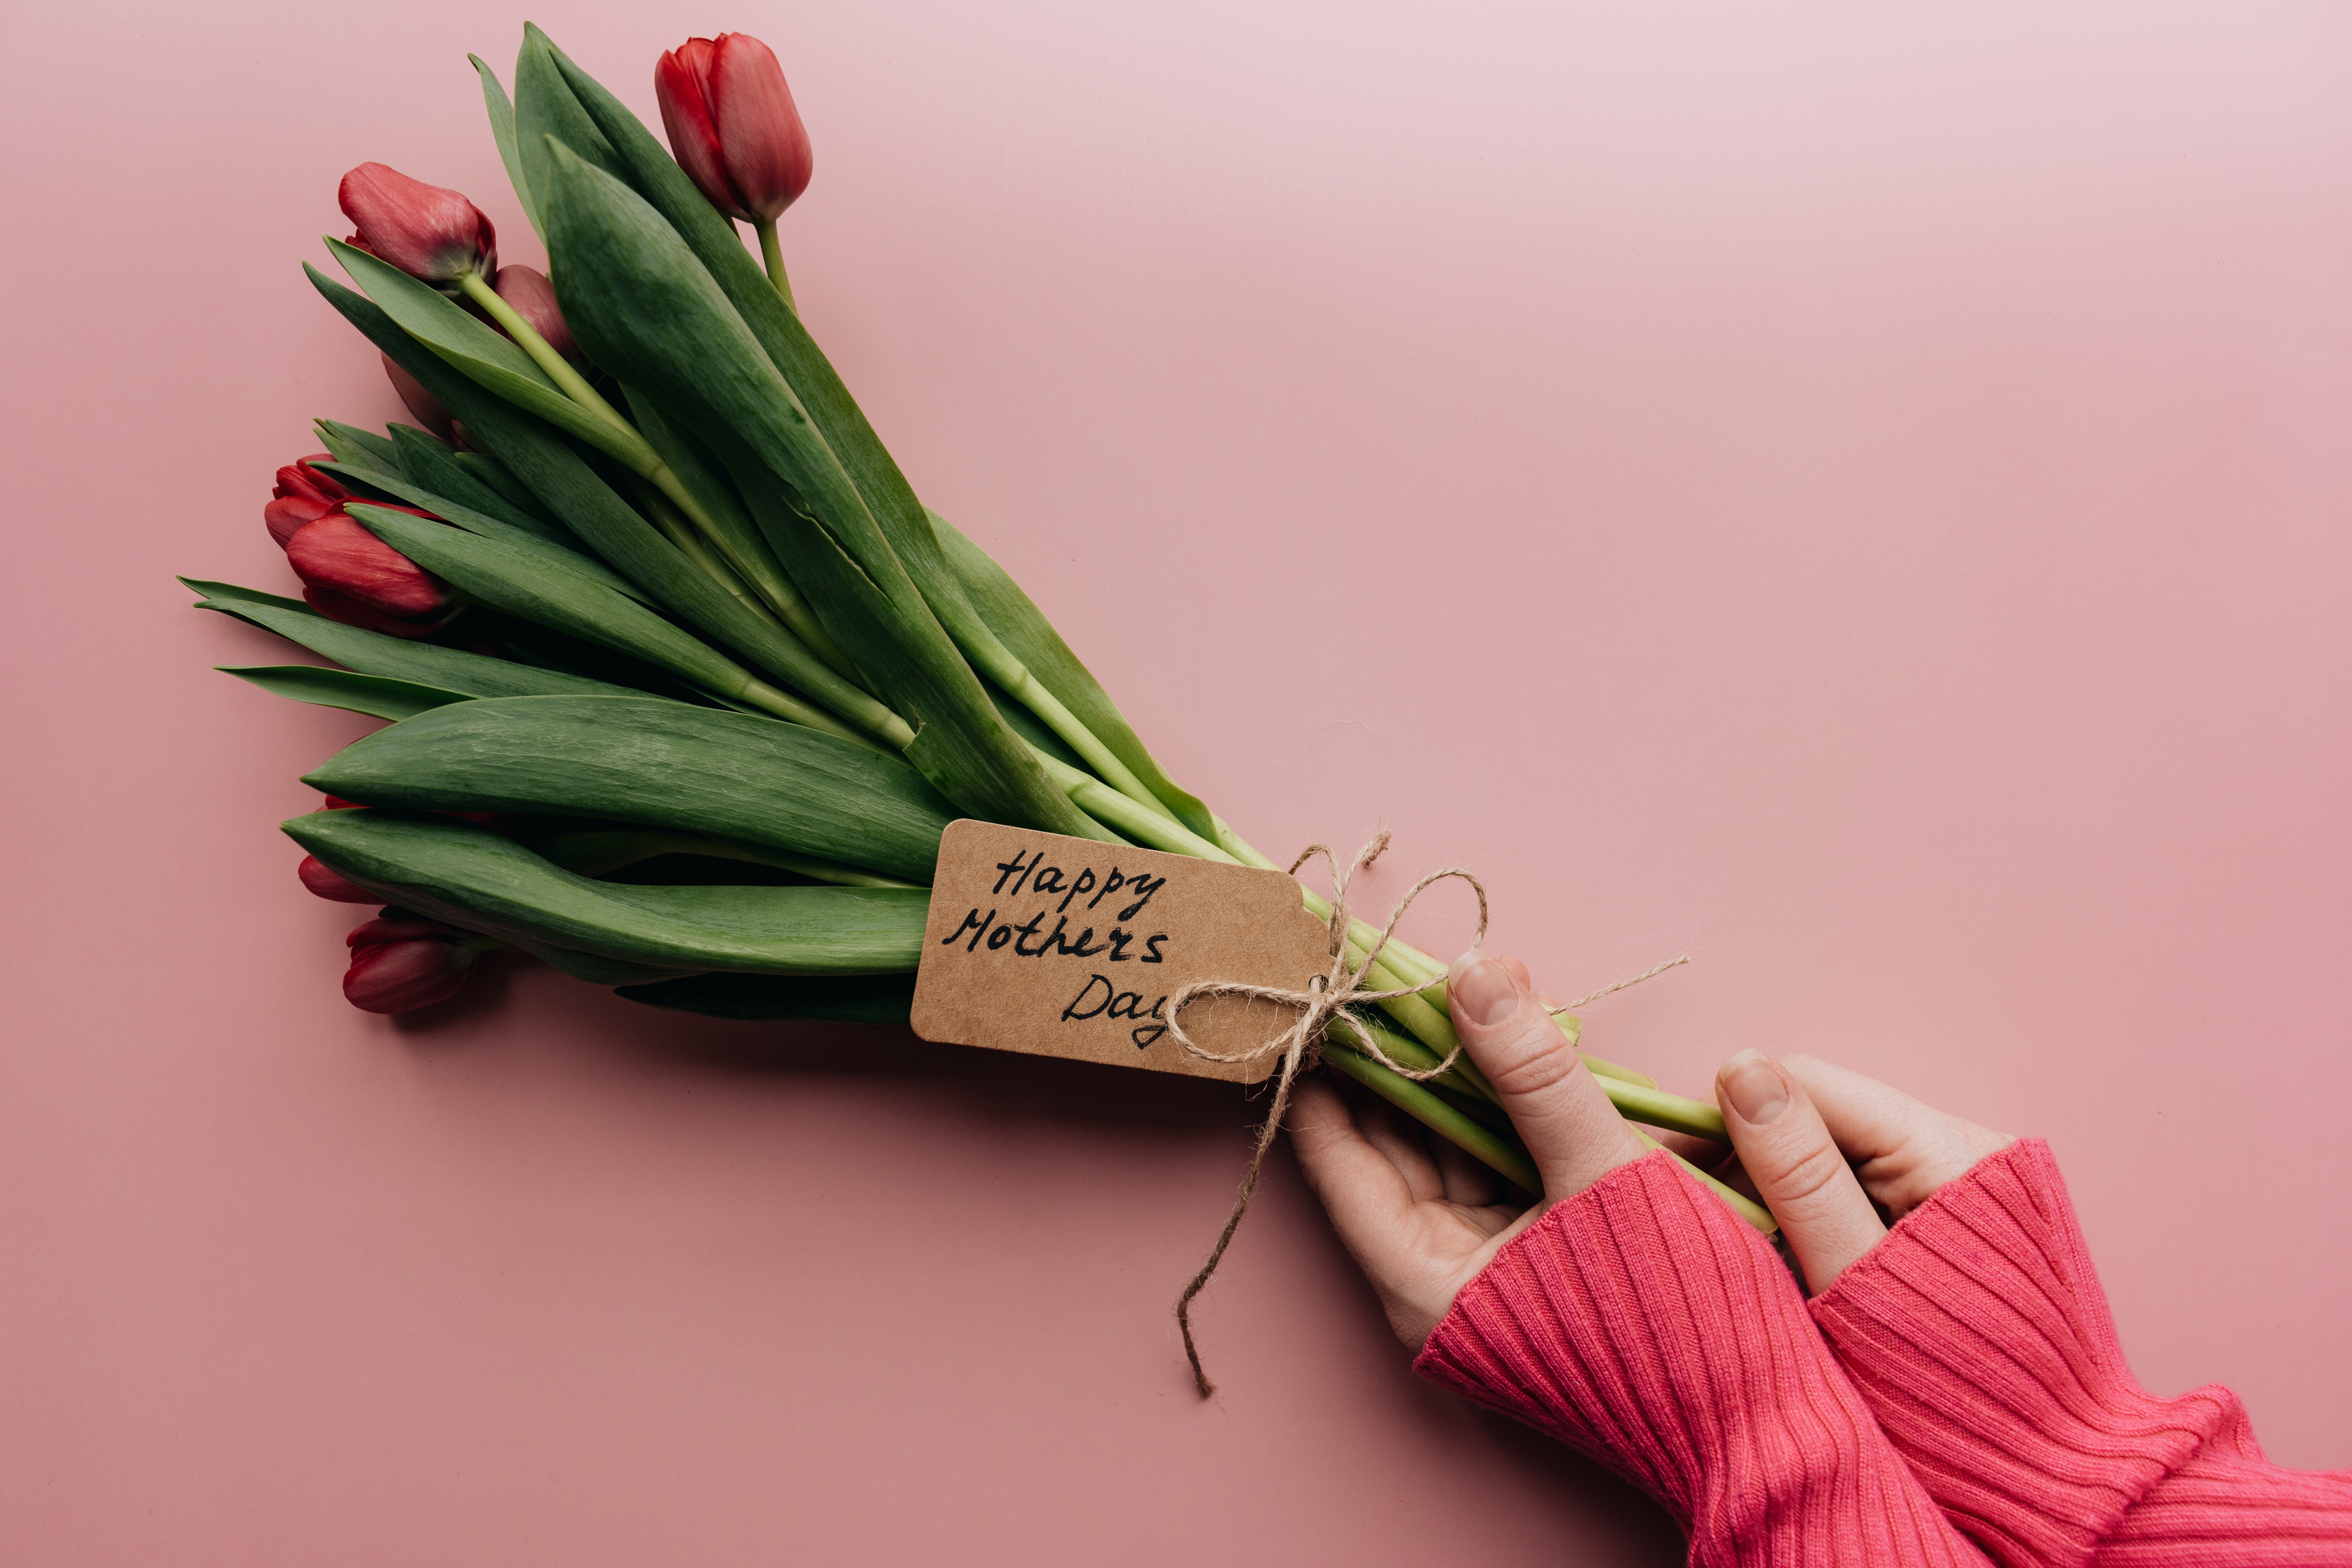
Happy mother day, flower, plant, creative arts, terrestrial plant, petal, grass, flower arranging, cut flowers, event, flowering plant, magenta, bouquet, floral design, feather, floristry, art, fashion accessory, handwriting, still life photography, plant stem, herb, twig, peach, artwork, bulb, craft, artificial flower, anthurium, lily family